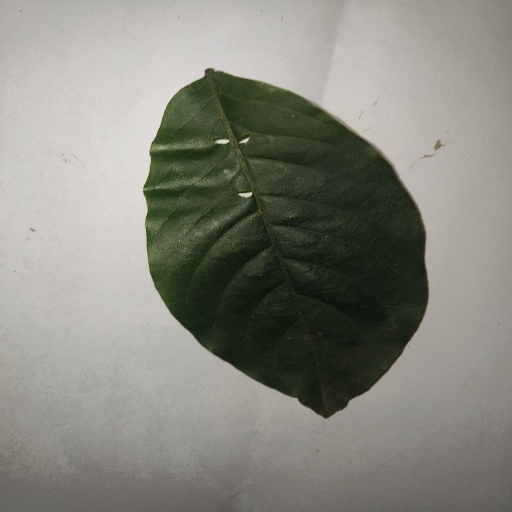
Species: HariTaki
Leaf condition: Shot Hole